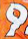
Number: 9